Canal du Segond

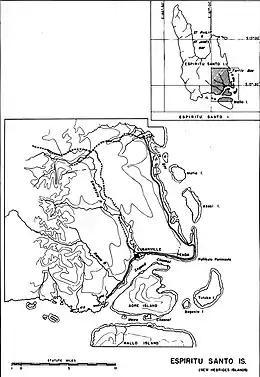
Southern Espiritu Santo showing Segond Channel

Canal du Segond, also known as Canal Pekoa and in English Segond Channel, literally "Second Channel," separates the island of Aore from the city of Luganville on main island of Espiritu Santo, Vanuatu.